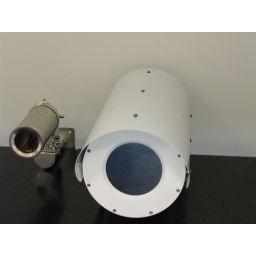
Stainless steel camera housing painted in white with germanium front window compared with a 101W camera housing